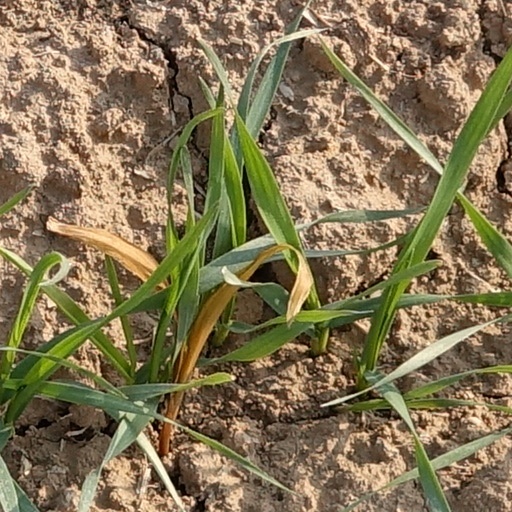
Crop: wheat